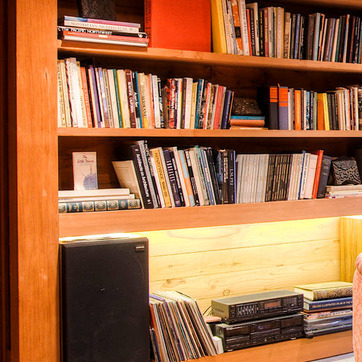
Material: paper